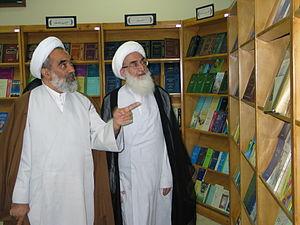
Grand Ayatollah Hossein Noori-Hamedani est un Iranien Twelver Shi'a Marja.